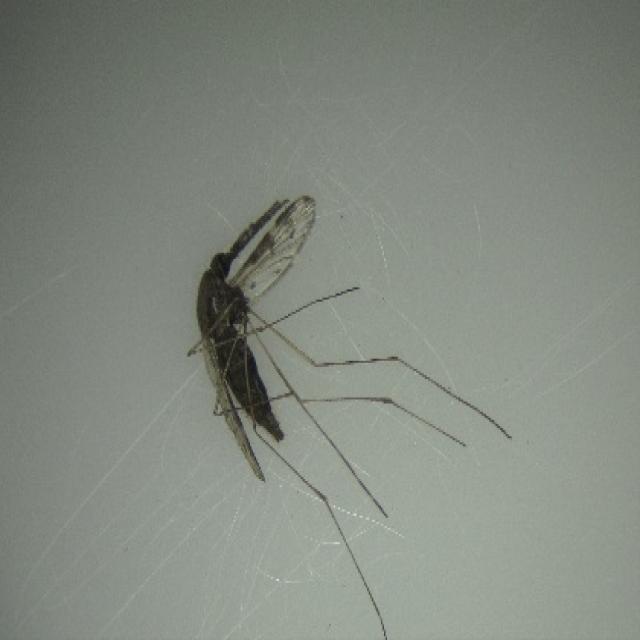
Species: anopheles_sinensis